2008 Georgian parliamentary election

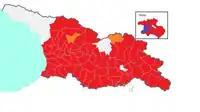
Winning party by constituency vote in the 2008 Georgian parliamentary election:██ = UNM (71)██ = UO (NF–NR) (2)██ = Republicans (2)

The United Opposition and the Labour Party announced they would boycott parliament, which held its inaugural session on June 7, 2008, while the Christian Democrats refused to join them.